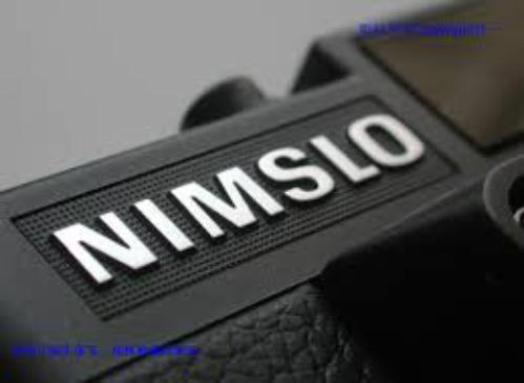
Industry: Electronic